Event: Nepal Earthquake
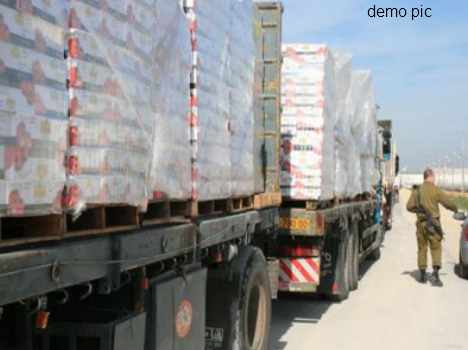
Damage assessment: no_damage